Great Central Railway

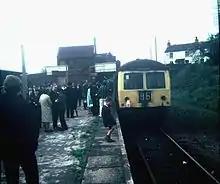
The last train at Rugby Central on 3 May 1969

The express services from London to destinations beyond Nottingham were withdrawn in 1960. The line was closed to passenger trains between Aylesbury and Rugby on 3 September 1966. A diesel multiple-unit service ran between and until withdrawal on 3 May 1969.